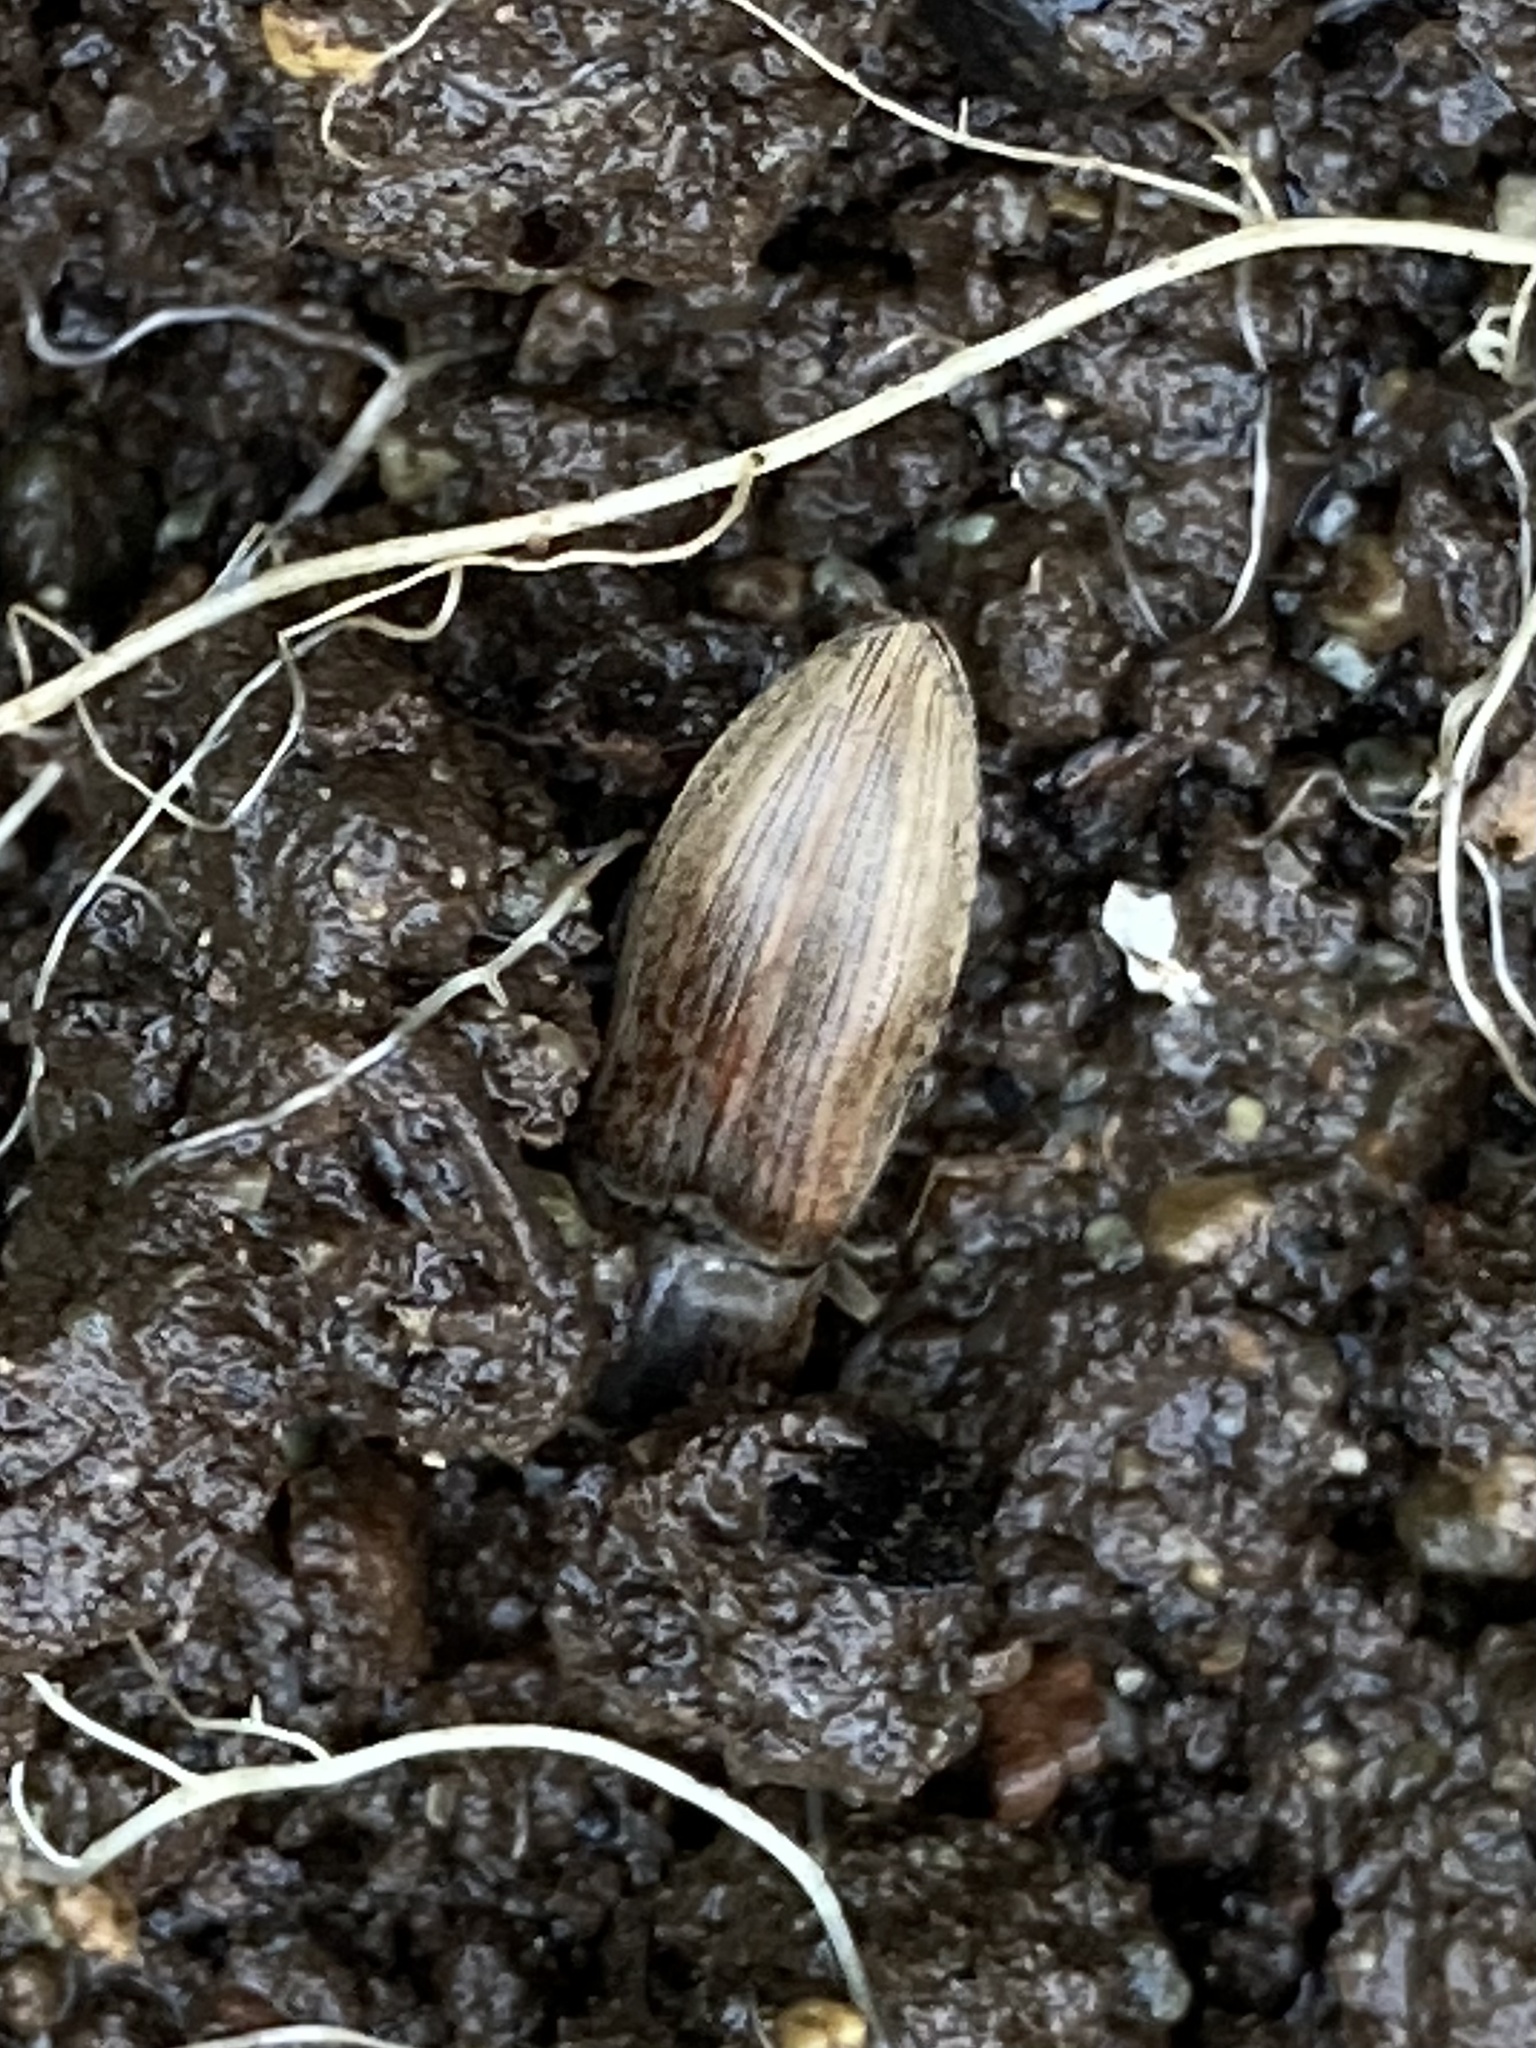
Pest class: clickbeetles_wireworms